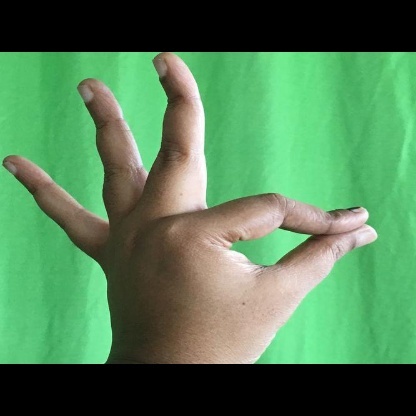
Mudra: Hamsasyam